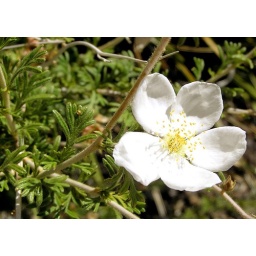
I was hiking in the Sandia mountains near Albuquerque, and I found these flowers growing along the trail.